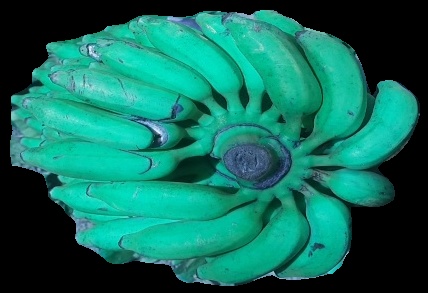
Variety: elakki-bale
Grade: grade3